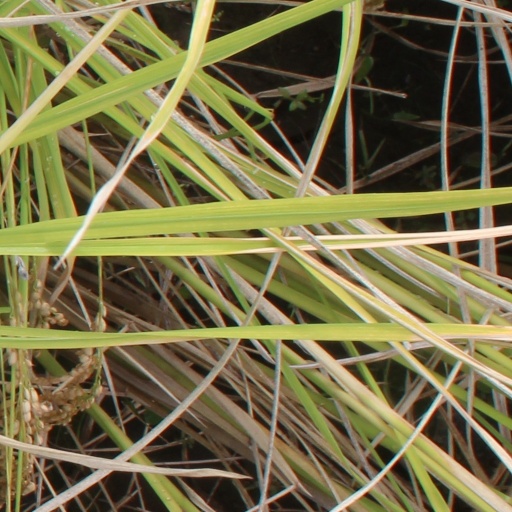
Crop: rice